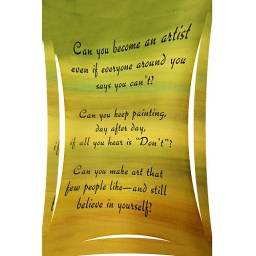
Robert Burleigh, cEzanne, A Painter's Journeya new book in the library of a school I volunteer at...